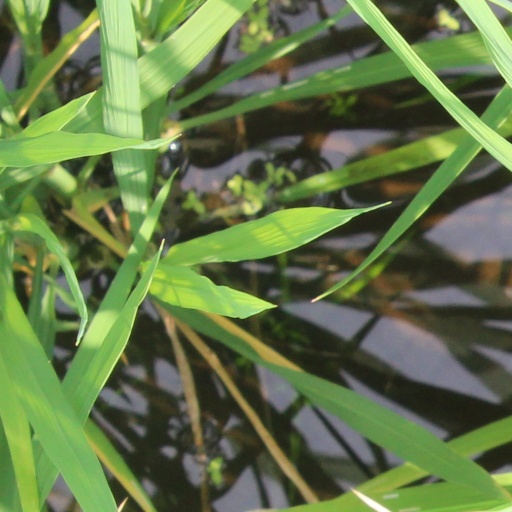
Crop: rice